Daphne Jordan

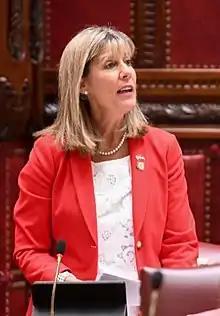
Jordan in 2019

Daphne Veras Jordan (born November 28, 1959) is an American politician and attorney who served as a member of the New York State Senate, representing the 43rd district from 2019 to 2022. The district includes northern portions of the Hudson Valley as well as the eastern portions of the Capital Region. Jordan is a Republican. Prior to her Senate tenure, Jordan served as a member of the town board in Halfmoon, New York.